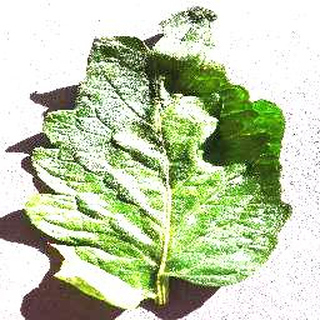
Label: healthy_tomato